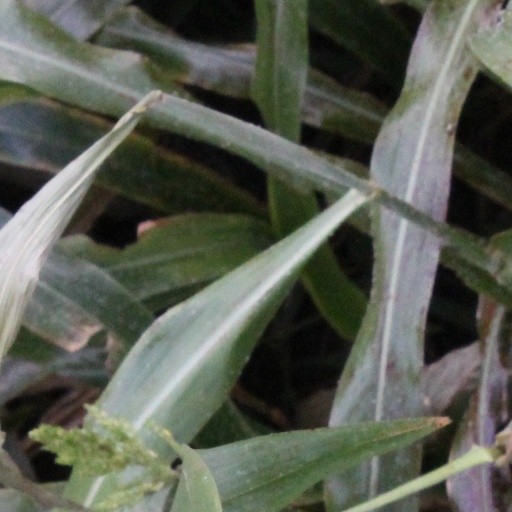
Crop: sorghum